Cosmic Fantasy

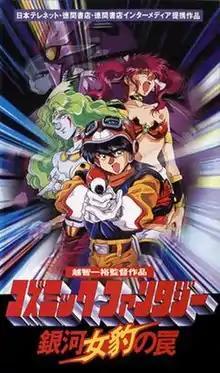
VHS cover

is a series of role-playing video games created by manga artist Kazuhiro Ochi, published by Telenet and developed by subsidiary LaserSoft from 1990 to 1994. It consists of four games (the last one being split in two installments) for the PC Engine CD console. The first two games were re-released as "Cosmic Fantasy Stories", an upgraded compilation for the Sega CD developed by Riot. The series has themes of science fiction, adventure, raunchy comedy, and light erotica. It is notable as among the earlier RPGs to feature extended anime-style cutscenes and voice acting. "Cosmic Fantasy 2" was the only game in the series to be released in English, localized and published by Working Designs.